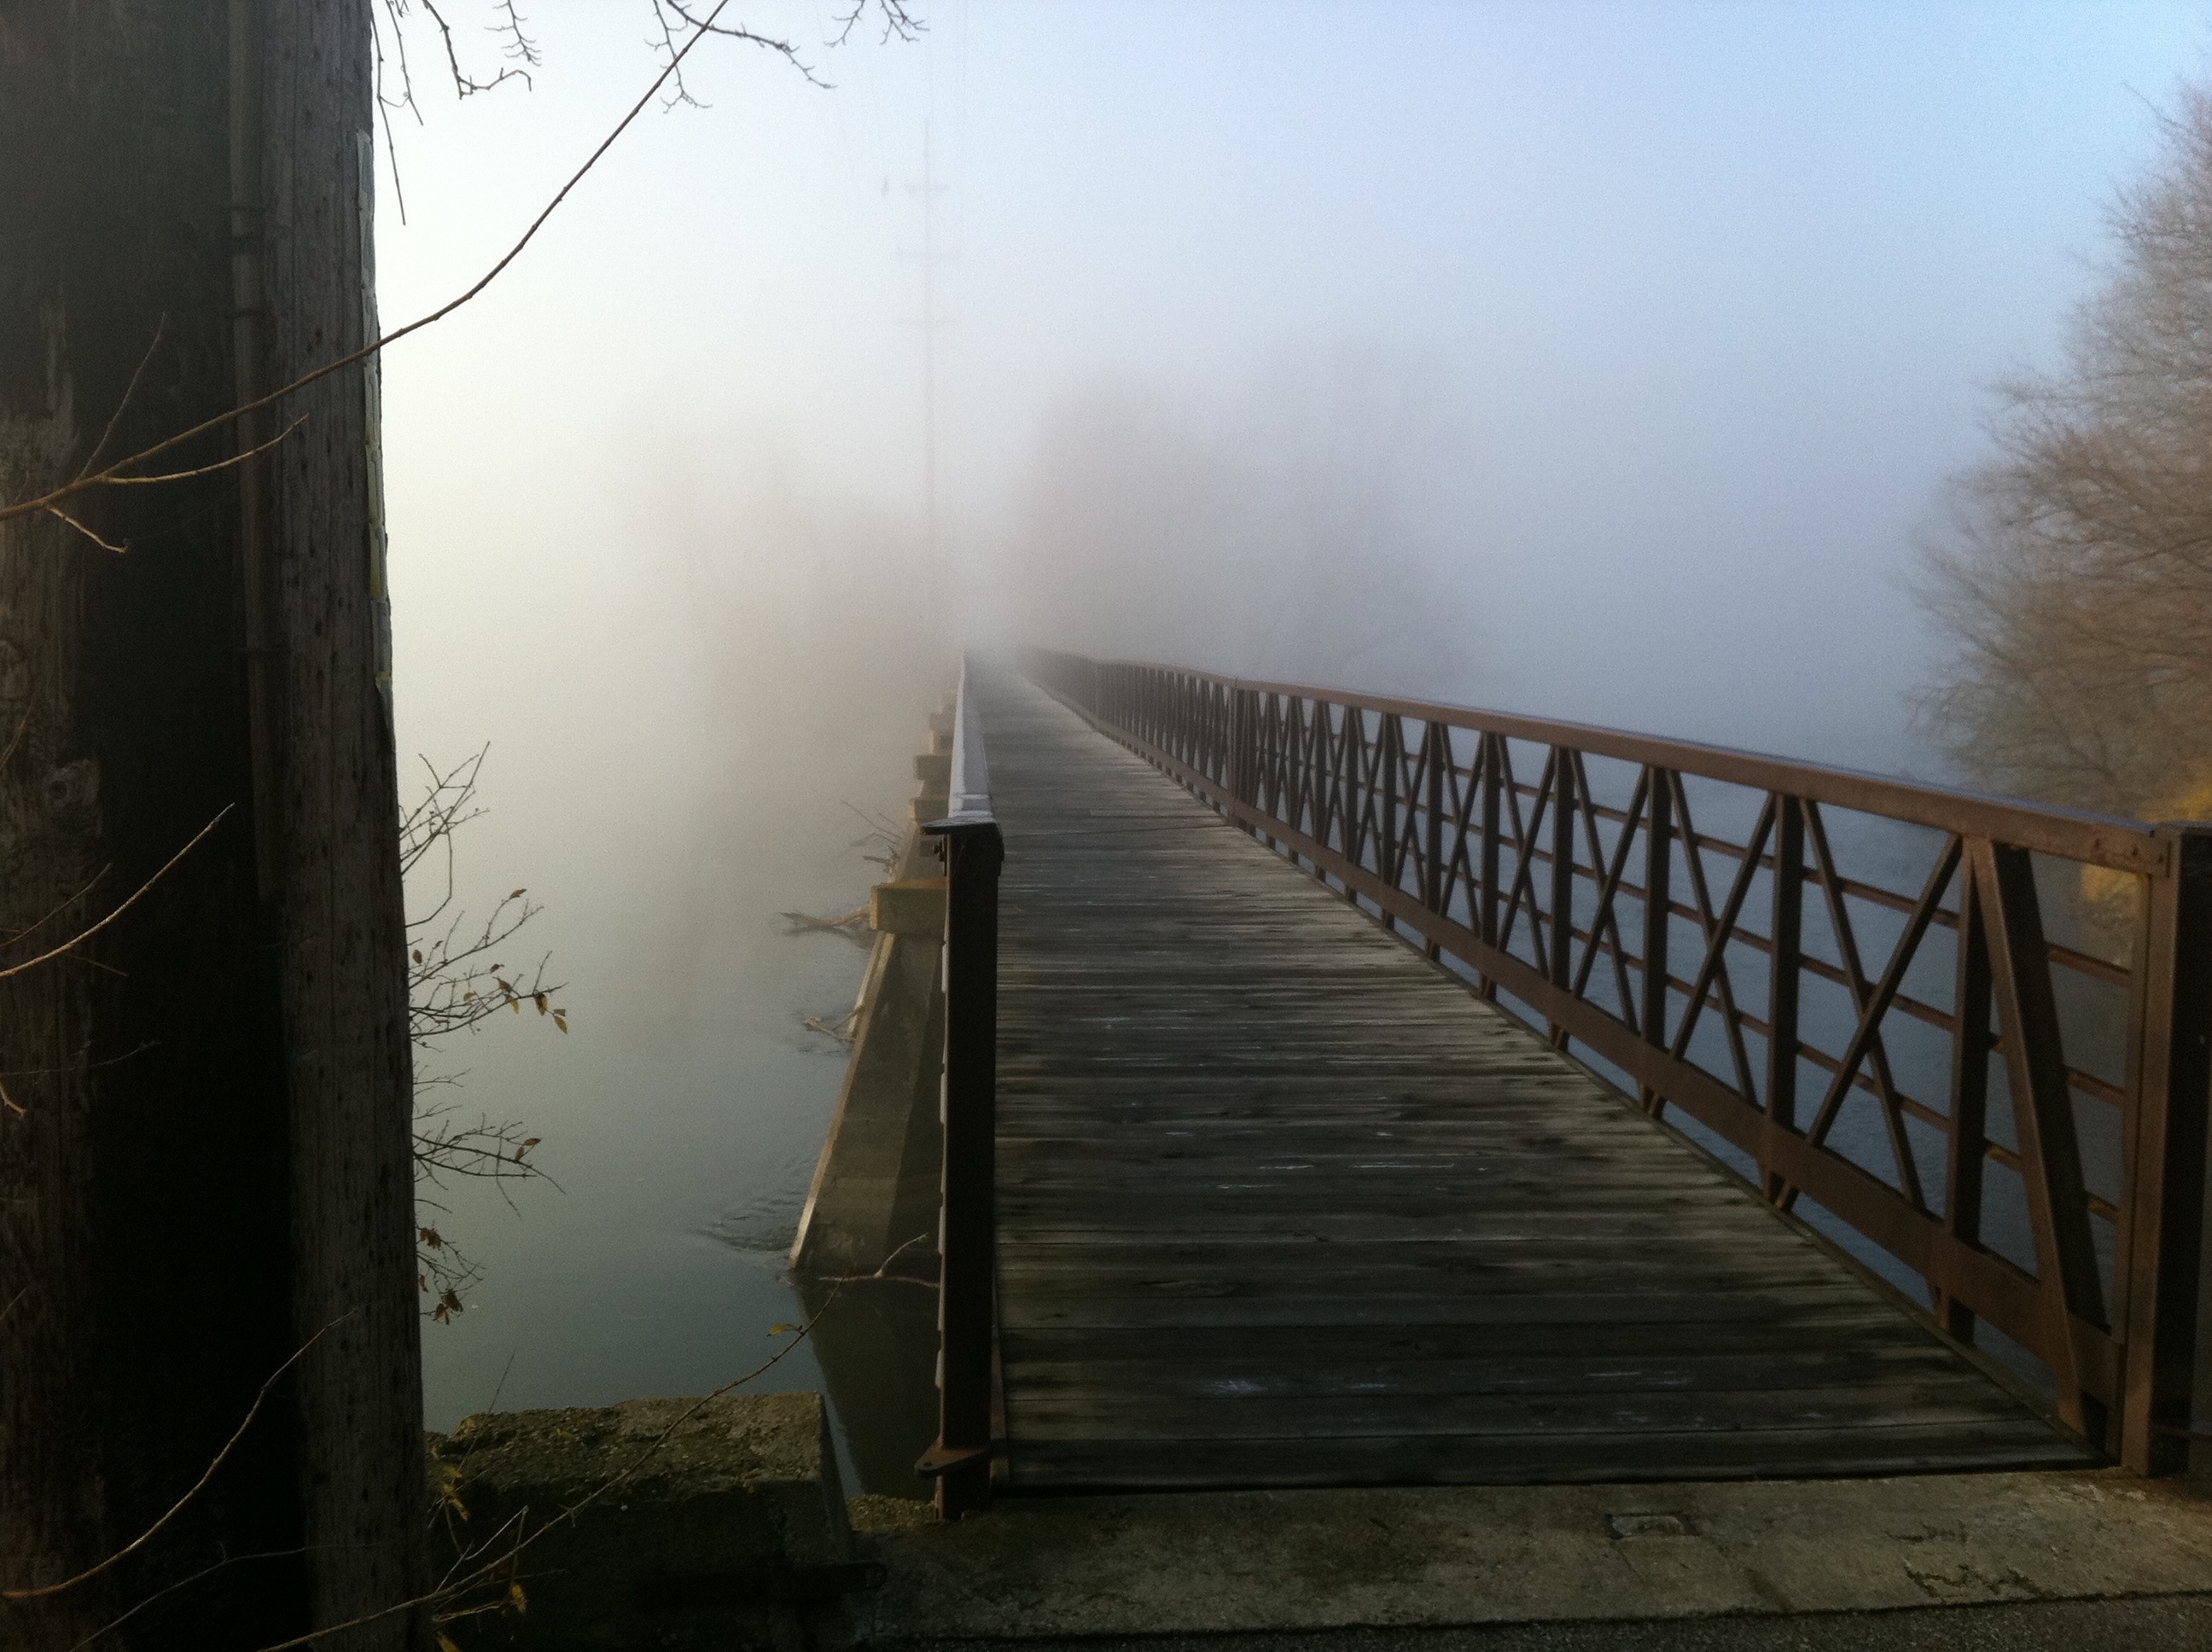
winter, fog, mist, sunlight, morning, weather, atmospheric phenomenon